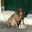
Label: dog